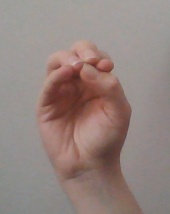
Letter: ha